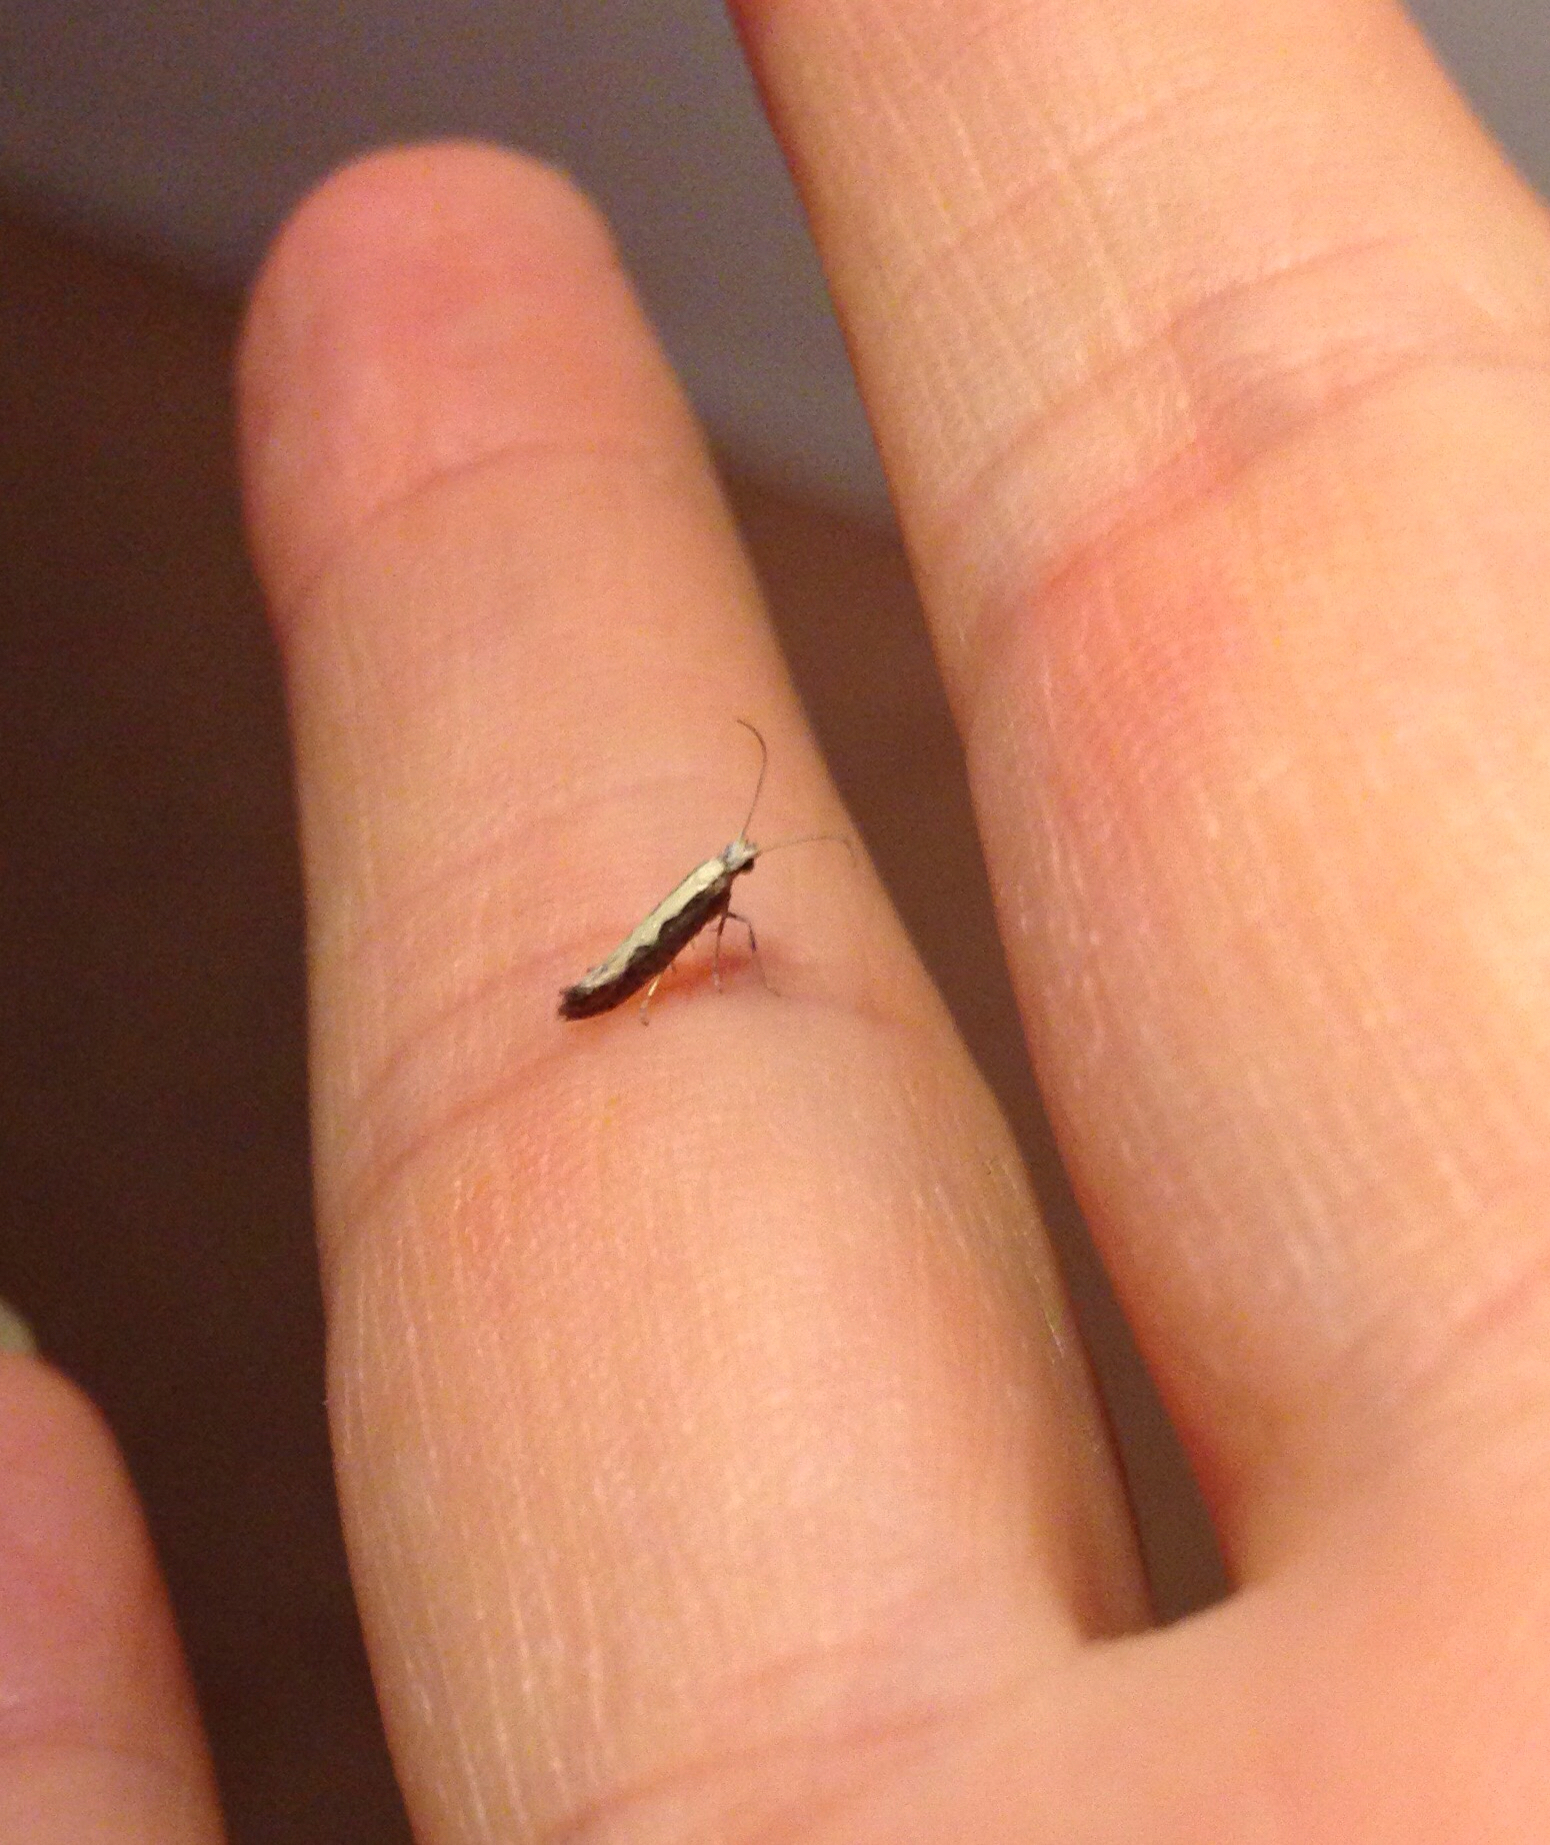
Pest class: diamondback_moth